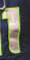
Number: 1